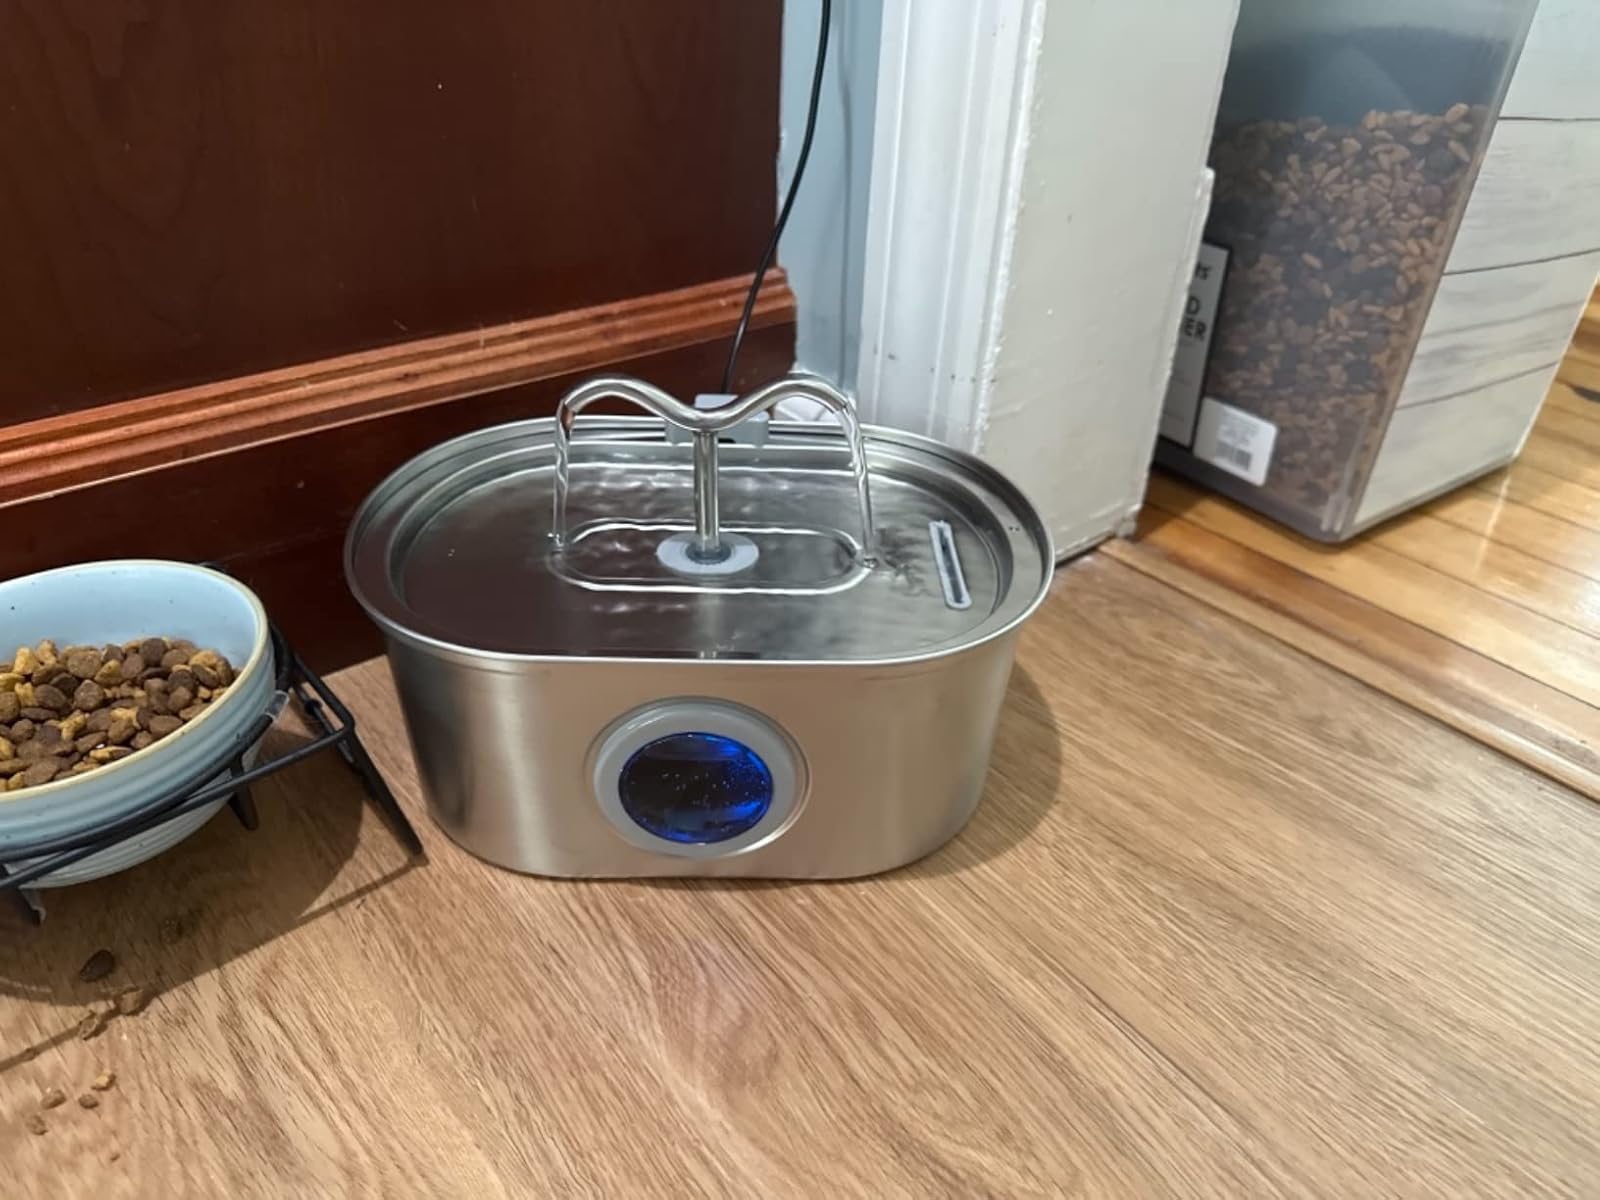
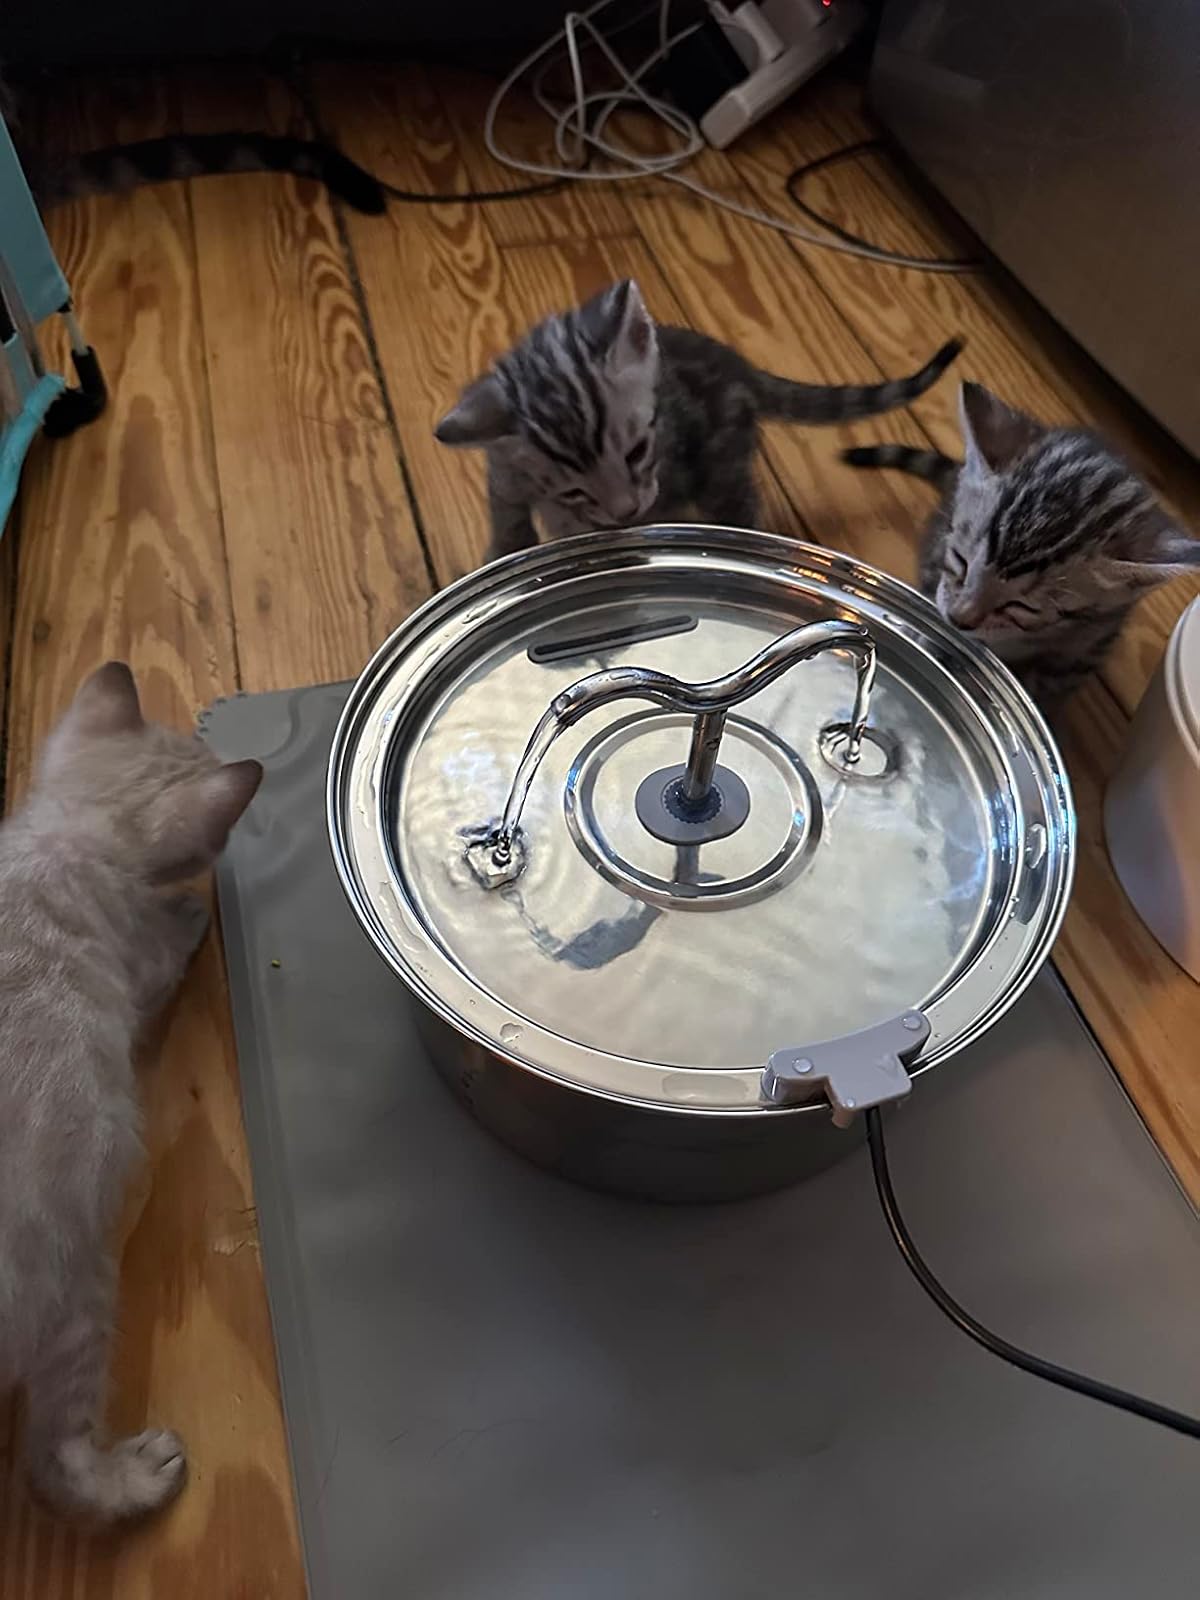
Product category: items_bowl
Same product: no